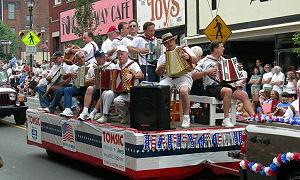
Canonsburg est une ville américaine, située dans le comté de Washington en Pennsylvanie et localisée à 29 km au sud-ouest de Pittsburgh.